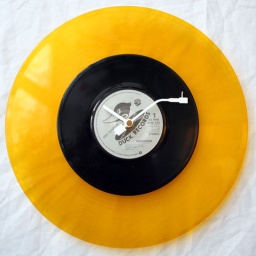
12&amp;quot; clear yellow vinyl record wall clock. Black 7&amp;quot; single overlaid. &amp;quot;Crossroads&amp;quot; by Eric ClaptonCustom record player arm minure hand.NICE!